Lorain Journal Co. v. United States

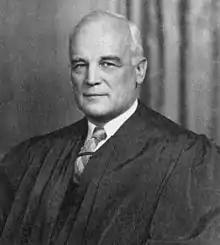
Justice Harold H. Burton delivered the opinion of the Court.

Justice Harold H. Burton delivered the unanimous opinion of the Court that the newspaper's publisher attempted to monopolize in violation of Section 2 of the Sherman Act and was properly enjoined from continuing to do so.